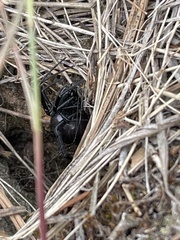
Species: Lactrodectus_hesperus